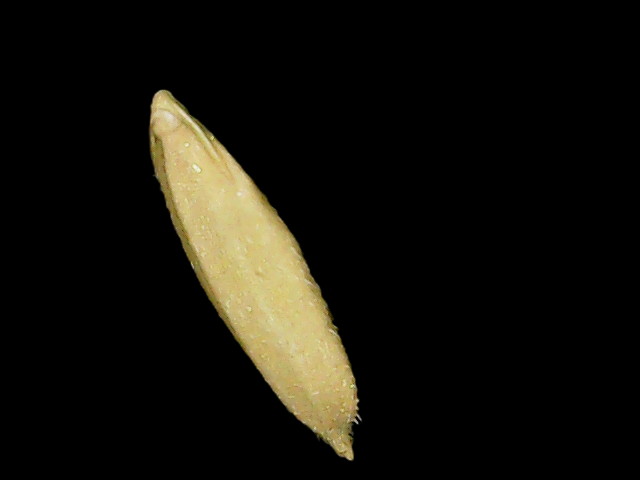
Rice variety: Binadhan19